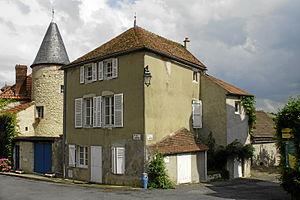
Billy est une commune française située dans le département de l'Allier, en région Auvergne-Rhône-Alpes. Elle fait partie de l'aire urbaine de Vichy.